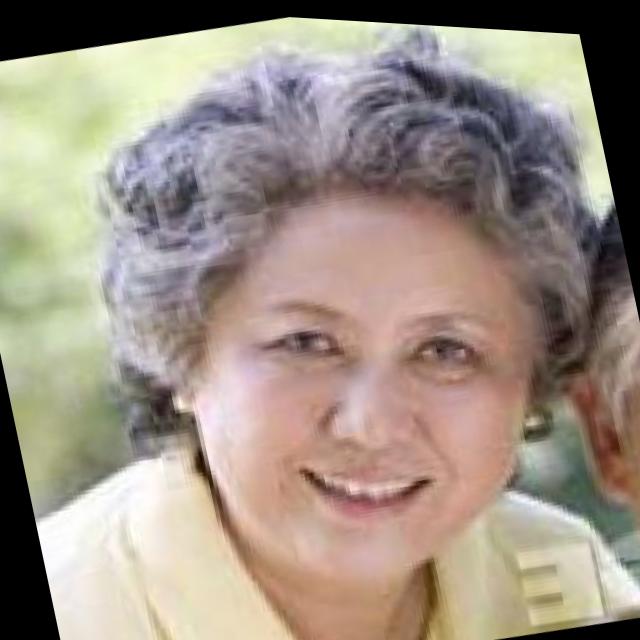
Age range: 45-64